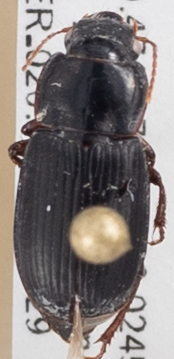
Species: Harpalus amputatus
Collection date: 2019-05-29
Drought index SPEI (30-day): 0.828
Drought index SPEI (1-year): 0.95
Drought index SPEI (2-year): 0.086